Architecture of Norway

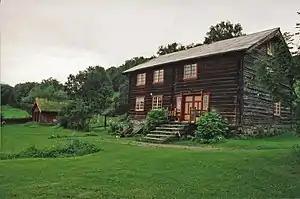
Trønderlåne, example of vernacular architecture typically found in Trøndelag

From around 1840, architects started to design wooden buildings in a new style, the so-called Swiss chalet style. The style and its name originated in Germany, where Swiss popular culture was much admired by the romanticists. Elements such as projecting roofs, verandas and emphasis on gables were inspired from Alpine vernacular buildings. But the style may more correctly be termed "historicism in wood", a term introduced by Jens Christian Eldal. A number of residential, institutional, and commercial buildings were built in this style, characterized by ornate, projecting details. Railway stations and churches, designed by trained architects, were distributed all in rural districts and helped to make this style popular and to keep it alive in the vernacular tradition long after it went out of fashion among architects.